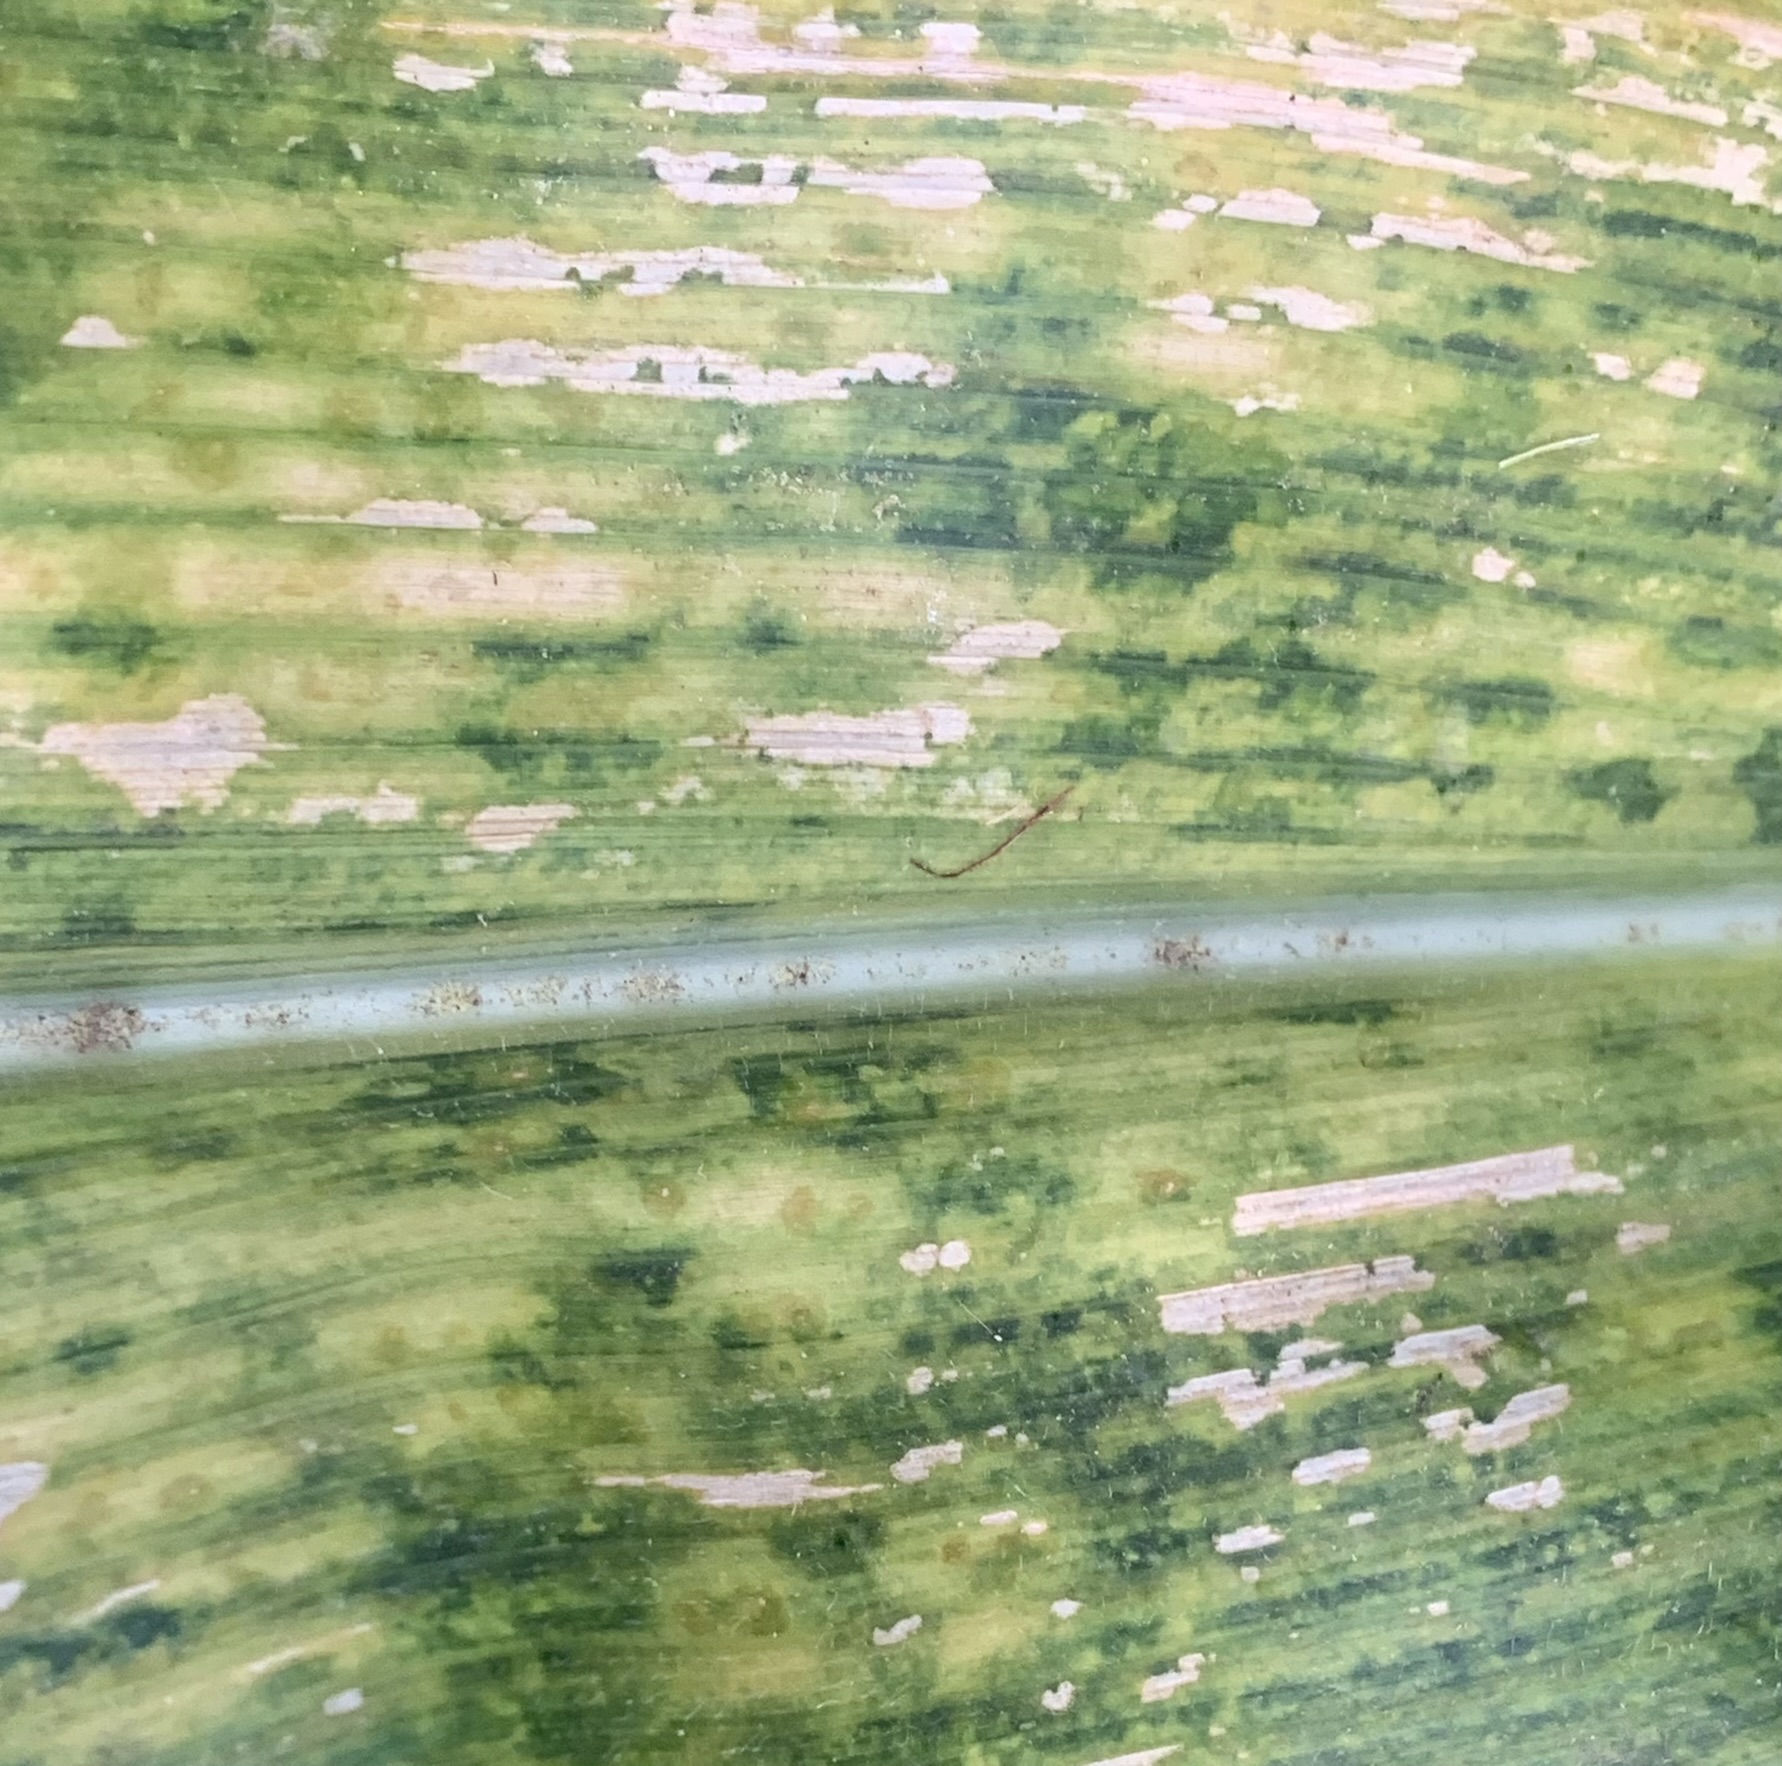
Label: MLN